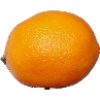
Label: Lemon Meyer 1